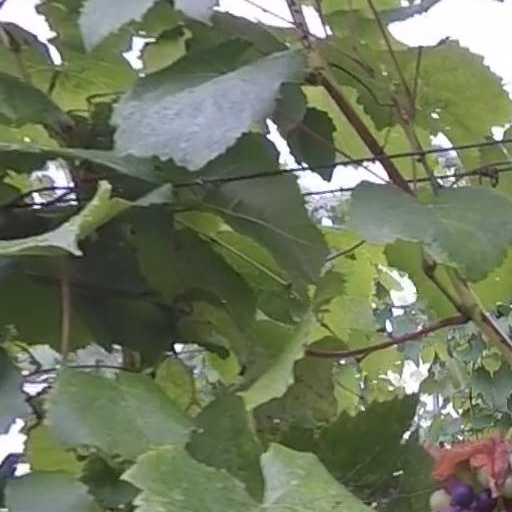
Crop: grape